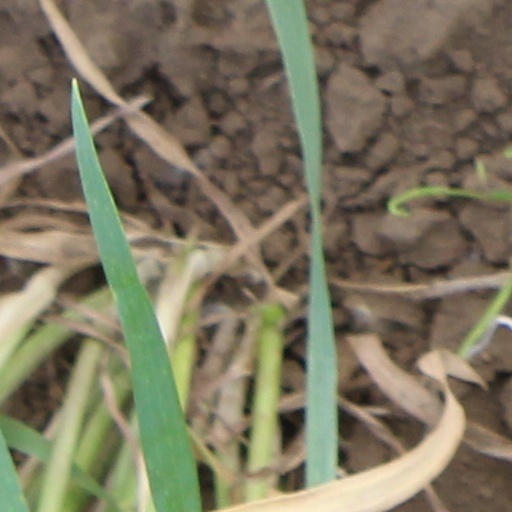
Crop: wheat